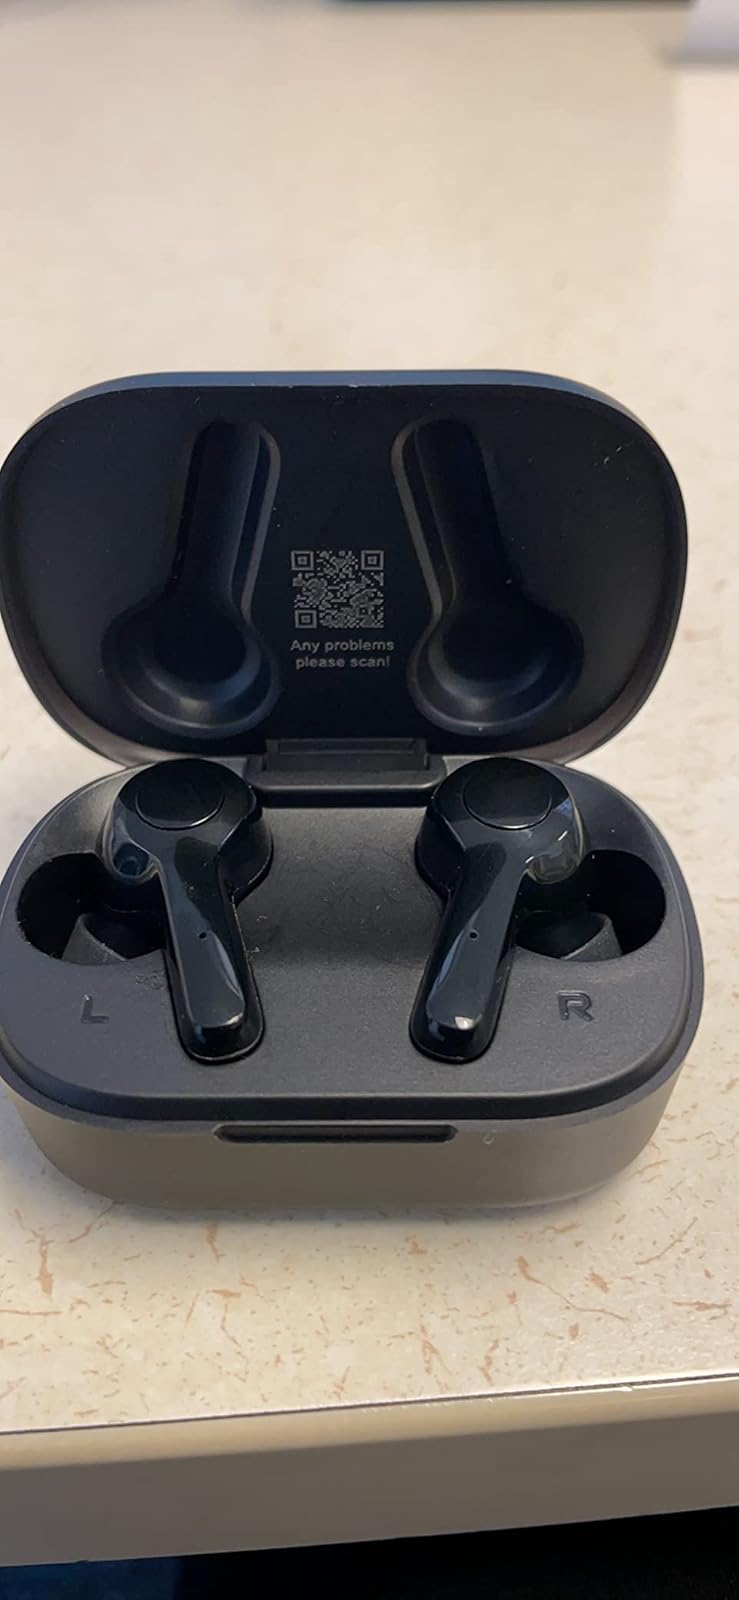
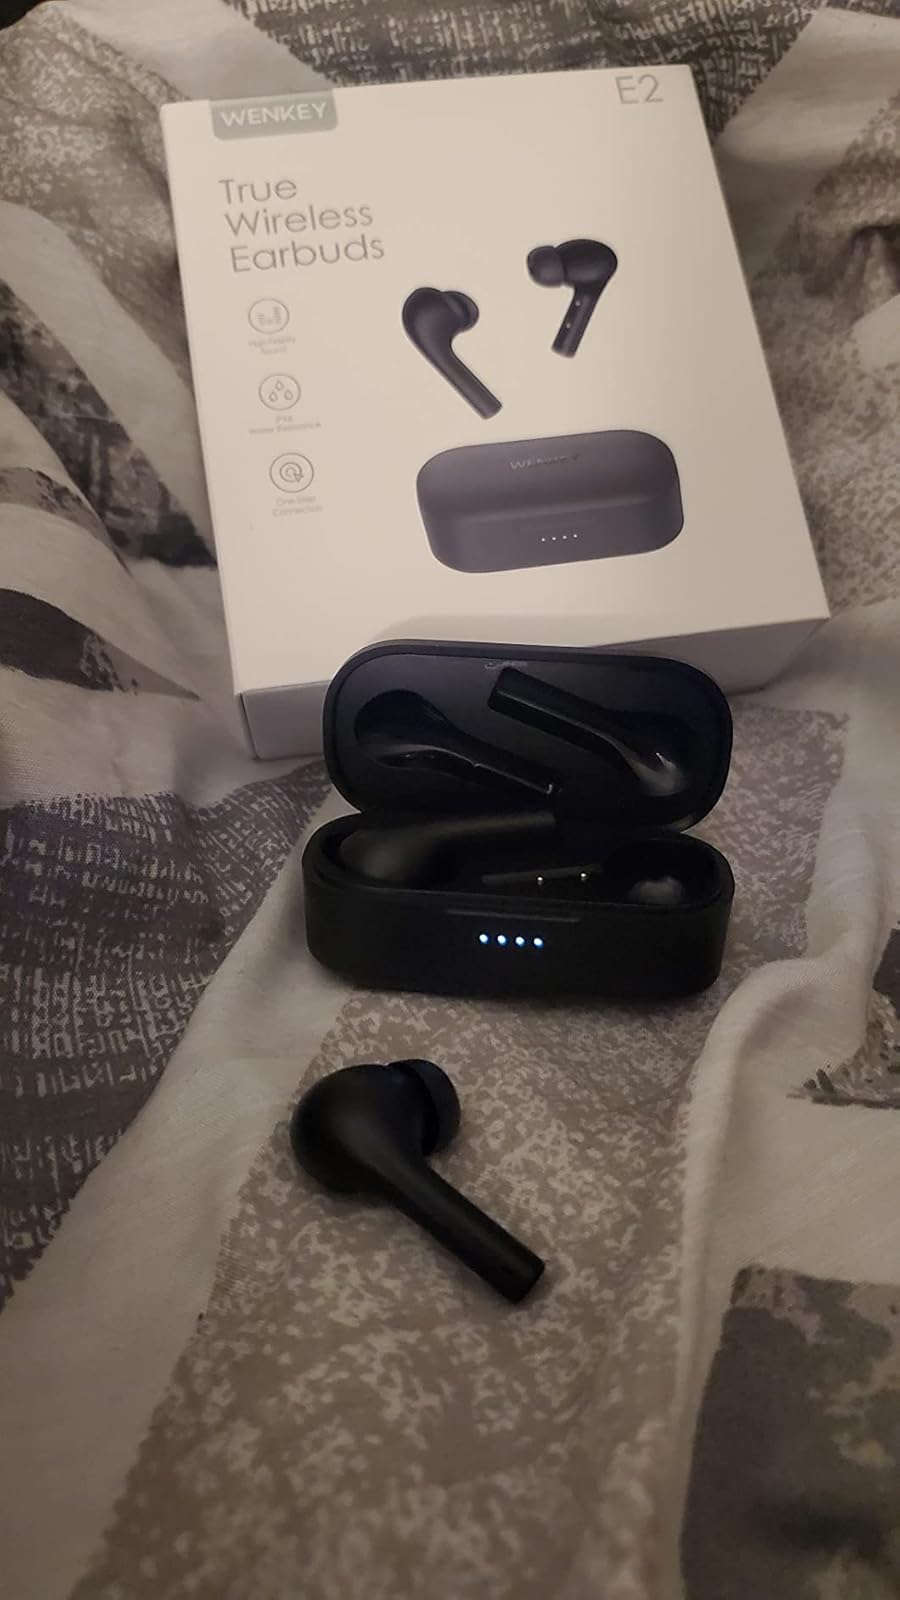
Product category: earbuds
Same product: no